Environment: lab
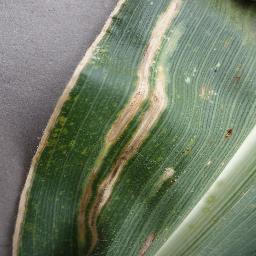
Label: gray_leaf_spot